Lazaros Tsamis

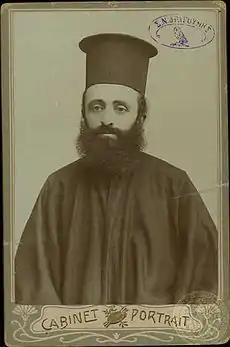
The priest and Macedonian Fighter Stavros Tsamis or Papastavros

On 27 August 1906, Lazaro's brother priest Stavros Tsamis ( Papastavros) got a letter with the stamp and signature of Tsontos Vardas, by asking him to join the body of Captain Lukas Bellos at the forest location Lakos. Papa-stavros took with him the Commander of the Turkish Gendarmerie extract Hussein Ibrahim but was murdered by Voivode Kousman Popntinof (Kuzu) in the ambush that had been set up by the fake letter. His brother Lazaros, learn the murderous attack, ran into the woods and saw slaughtered his brother, and probably suffered a nervous breakdown that caused him problems in his sight. The attack was aimed at killing the priest and was documented by exarchate Voivode Stoitsev Kliantsef (Tane), and planned in such way as to find, the Ottoman authorities, coded documents incriminating Papa-stavros and Hussein Ibrahim, and therefore leading to the arrest of Lazaros. The Greek Consulate of Bitola, informed Lazaros that he was wanted and he moved away from the village. Having escaped arrest, he went to Athens, where he received medical assistance from the Macedonian Revolutionary Committee.